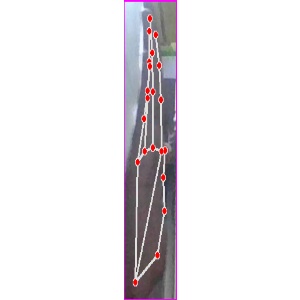
अक्षर: द